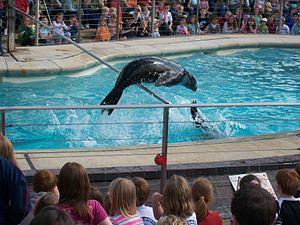
Le Zoo de Whipsnade, anciennement connu sous le nom de Whipsnade Wild Animal Park, est un parc zoologique et parc safari anglais situé dans le Bedfordshire, à une soixantaine de km au nord-ouest de Londres, dans le village de Whipsnade.